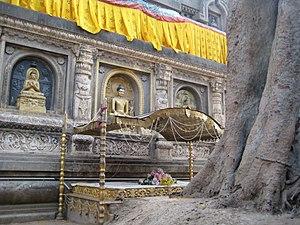
Le trône de diamant, appelé Vajrasana, est un trône du temple de la Mahabodhi à Bodhgaya. Il se situe à l'endroit où le Bouddha a atteint l'illumination. Il a probablement été placé à cet endroit par l'empereur Ashoka entre 250 et 233 av. J.-C.